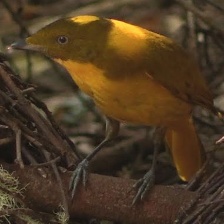
Species: GOLDEN BOWER BIRD
Scientific name: PRIONODURA NEWTONIANA